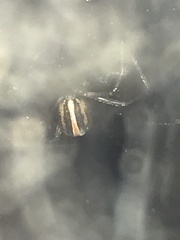
Species: Lactrodectus_hesperus